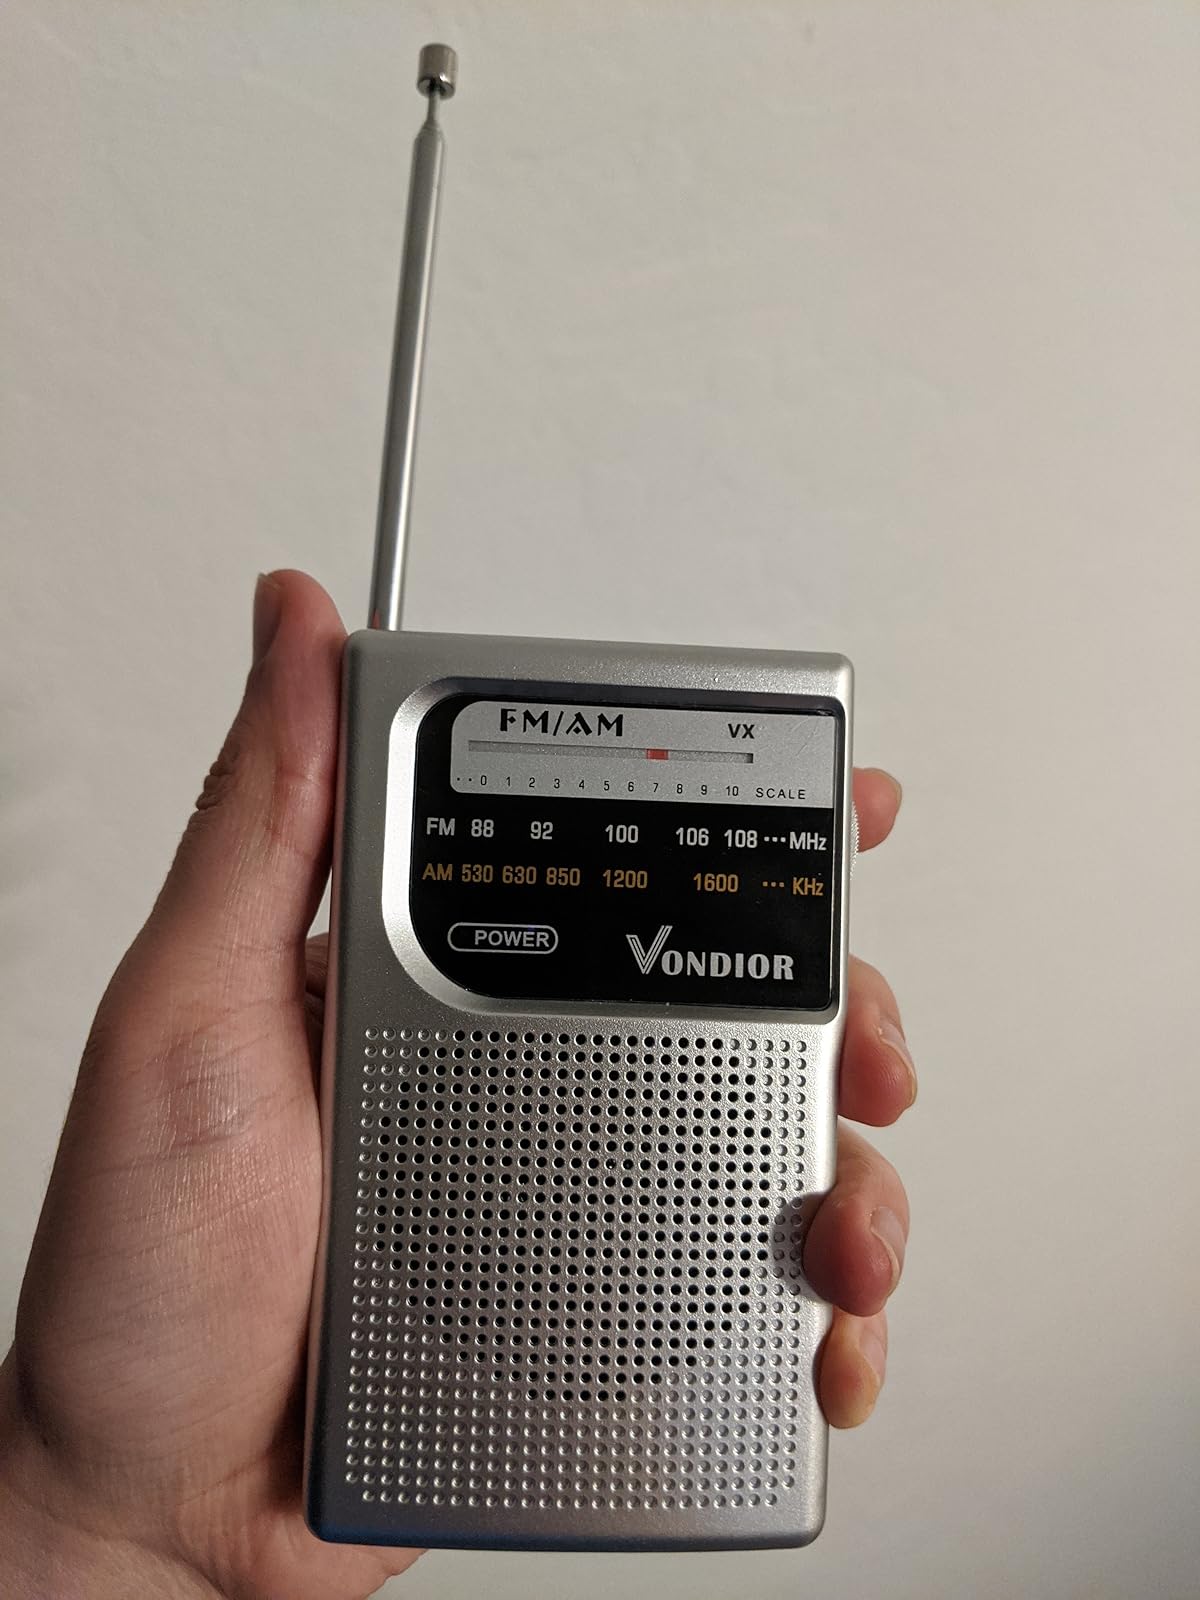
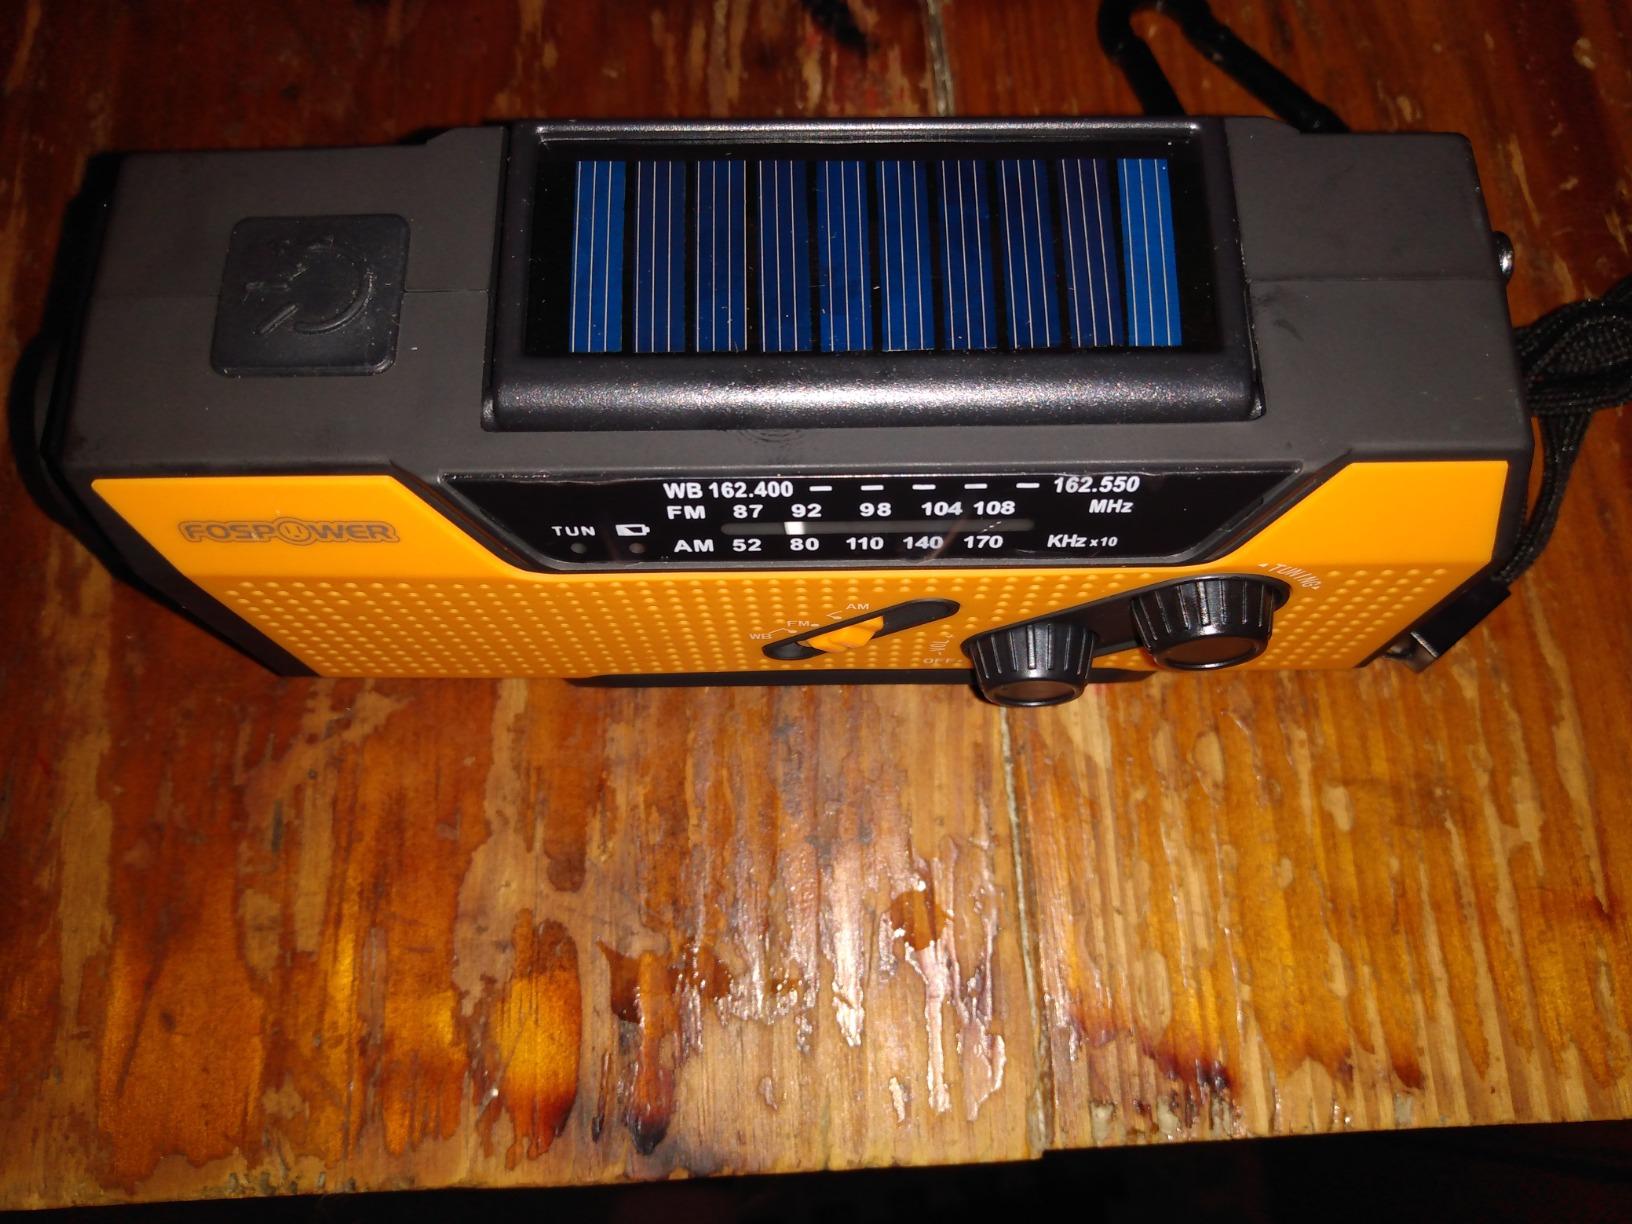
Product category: radio
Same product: no